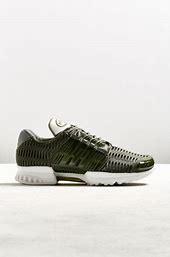
Brand: Adidas
Model: Climacool 1